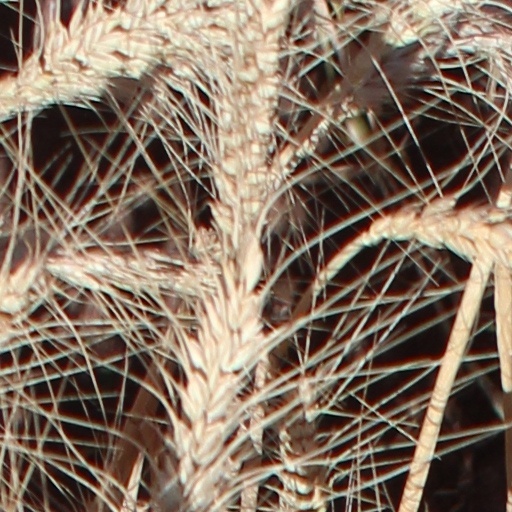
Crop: wheat